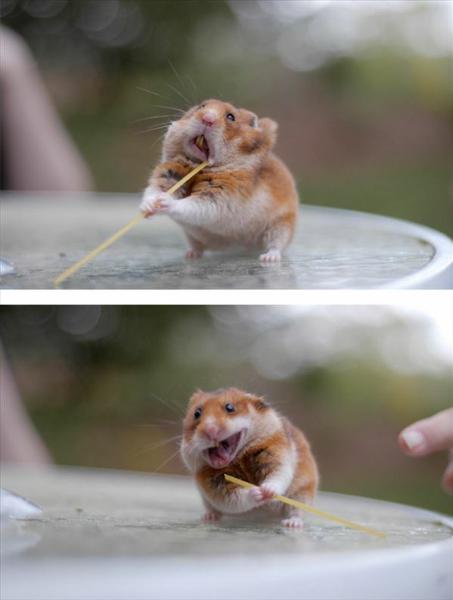
回答: すぅー....../ってこれストローじゃないだろ!